Dmitry Medvedev (partisan)

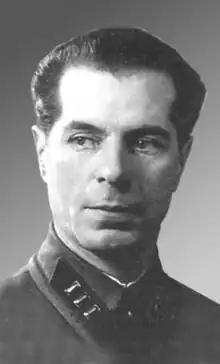

Dmitry Nikolaevich Medvedev (August 22, 1898 – December 14, 1954) was one of the leaders of the Soviet partisan movement in western Russia and Ukraine.